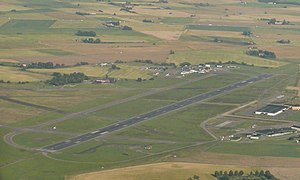
Ängelholm-Helsingborg Lufthavn
Ängelholm-Helsingborg Lufthavn, er placeret 7 km nord for Ängelholm og 34 km nord for centrum af Helsingborg, Ängelholms Kommune, Götaland i Sverige. I 2009 ekspederede den 364.772 passagerer og 3.077 landinger.